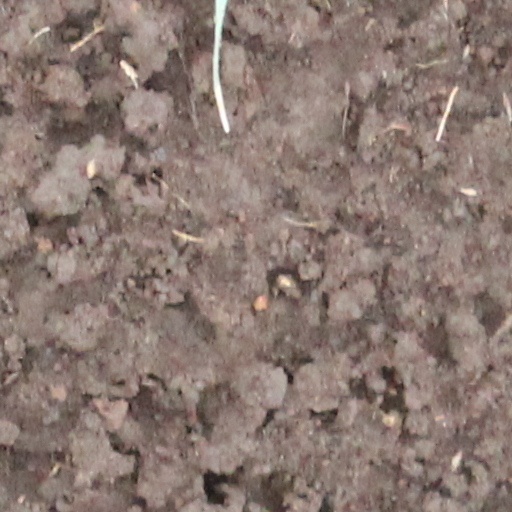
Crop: wheat